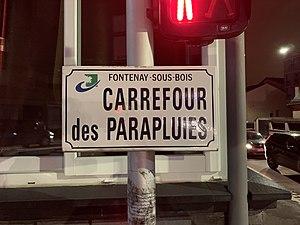
Plaque du carrefour des Parapluies, Fontenay-sous-Bois.
Le carrefour des Parapluies est une intersection située à l'ouest de Fontenay-sous-Bois, aux limites de Vincennes et de Montreuil.